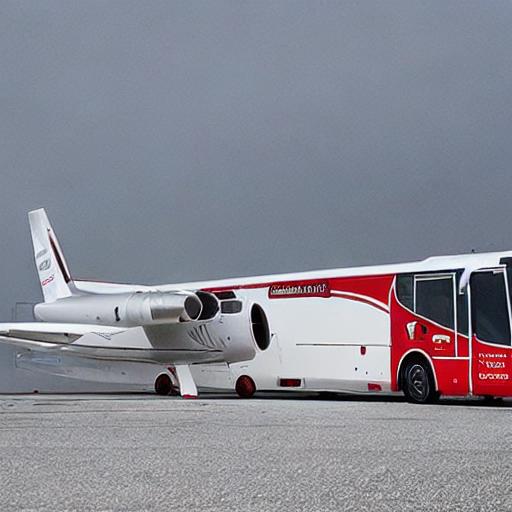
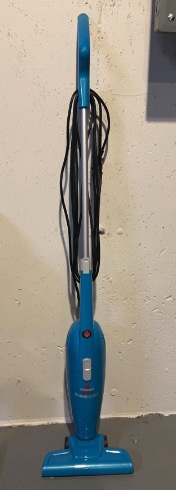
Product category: items_vacuum
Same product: no